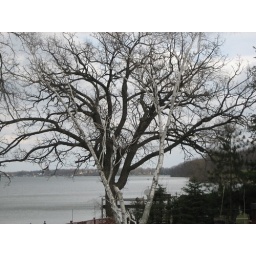
White tree with lake Monona in the background